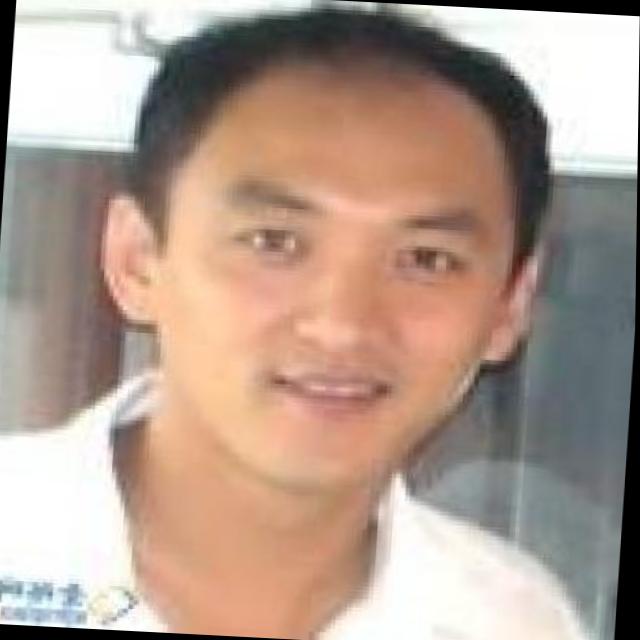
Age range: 21-44